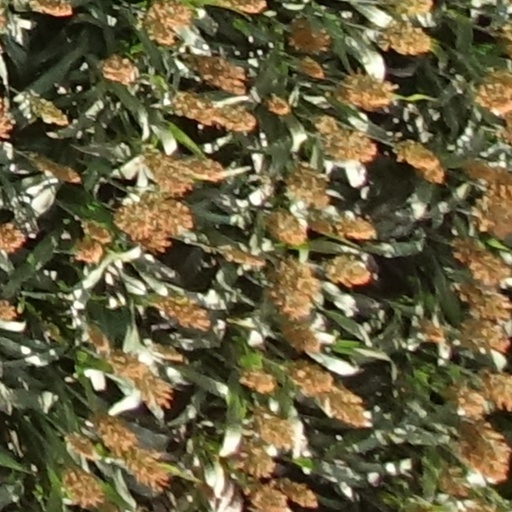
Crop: sorghum